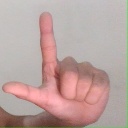
अक्षर: ल